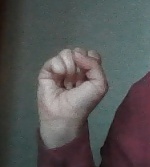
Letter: saad